Colombian art

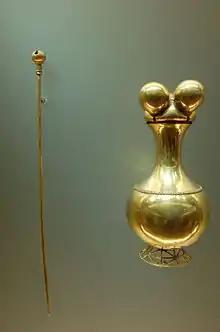
Poporo Quimbaya and pestle. Phytomorphic (fruit-shaped) lime container, gold, 300 BCE – 1000 CE

The earliest examples of gold craftsmanship have been attributed to the Tumaco people of the Pacific coast and date to around 325 BCE. Gold would play a pivotal role in luring the Spanish to the area now called Colombia during the 16th century (See: El Dorado).